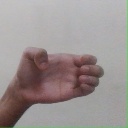
अक्षर: ख